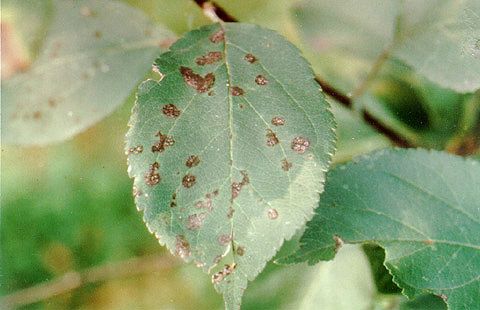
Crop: apple
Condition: scab